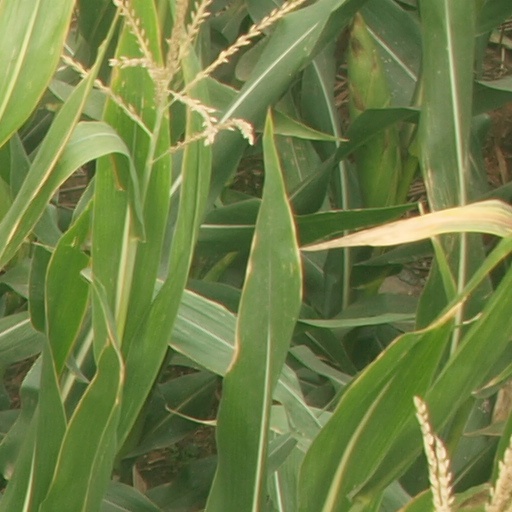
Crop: maize; corn